Rhinoceros

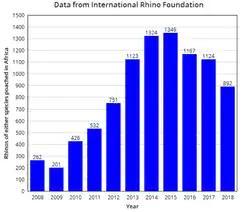
Graph showing the number of rhinos poached annually in Africa (2008–2018)

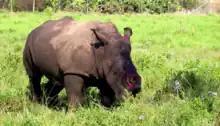
Rhino bleeding after having its horn removed by a poacher

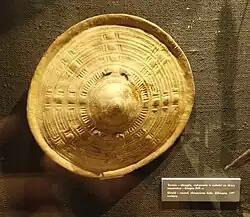
An Ethiopian shield from rhinoceros skin, 19th century

Adult rhinoceroses have no real predators in the wild, other than humans. Young rhinos sometimes fall prey to big cats, crocodiles, African wild dogs, and hyenas.